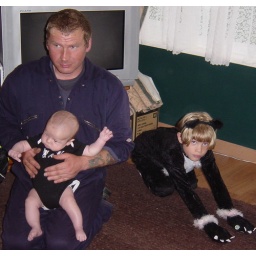
Carl holds Benjamin in black onesie, and Erin wears her black and white cat outfit.(September 5)